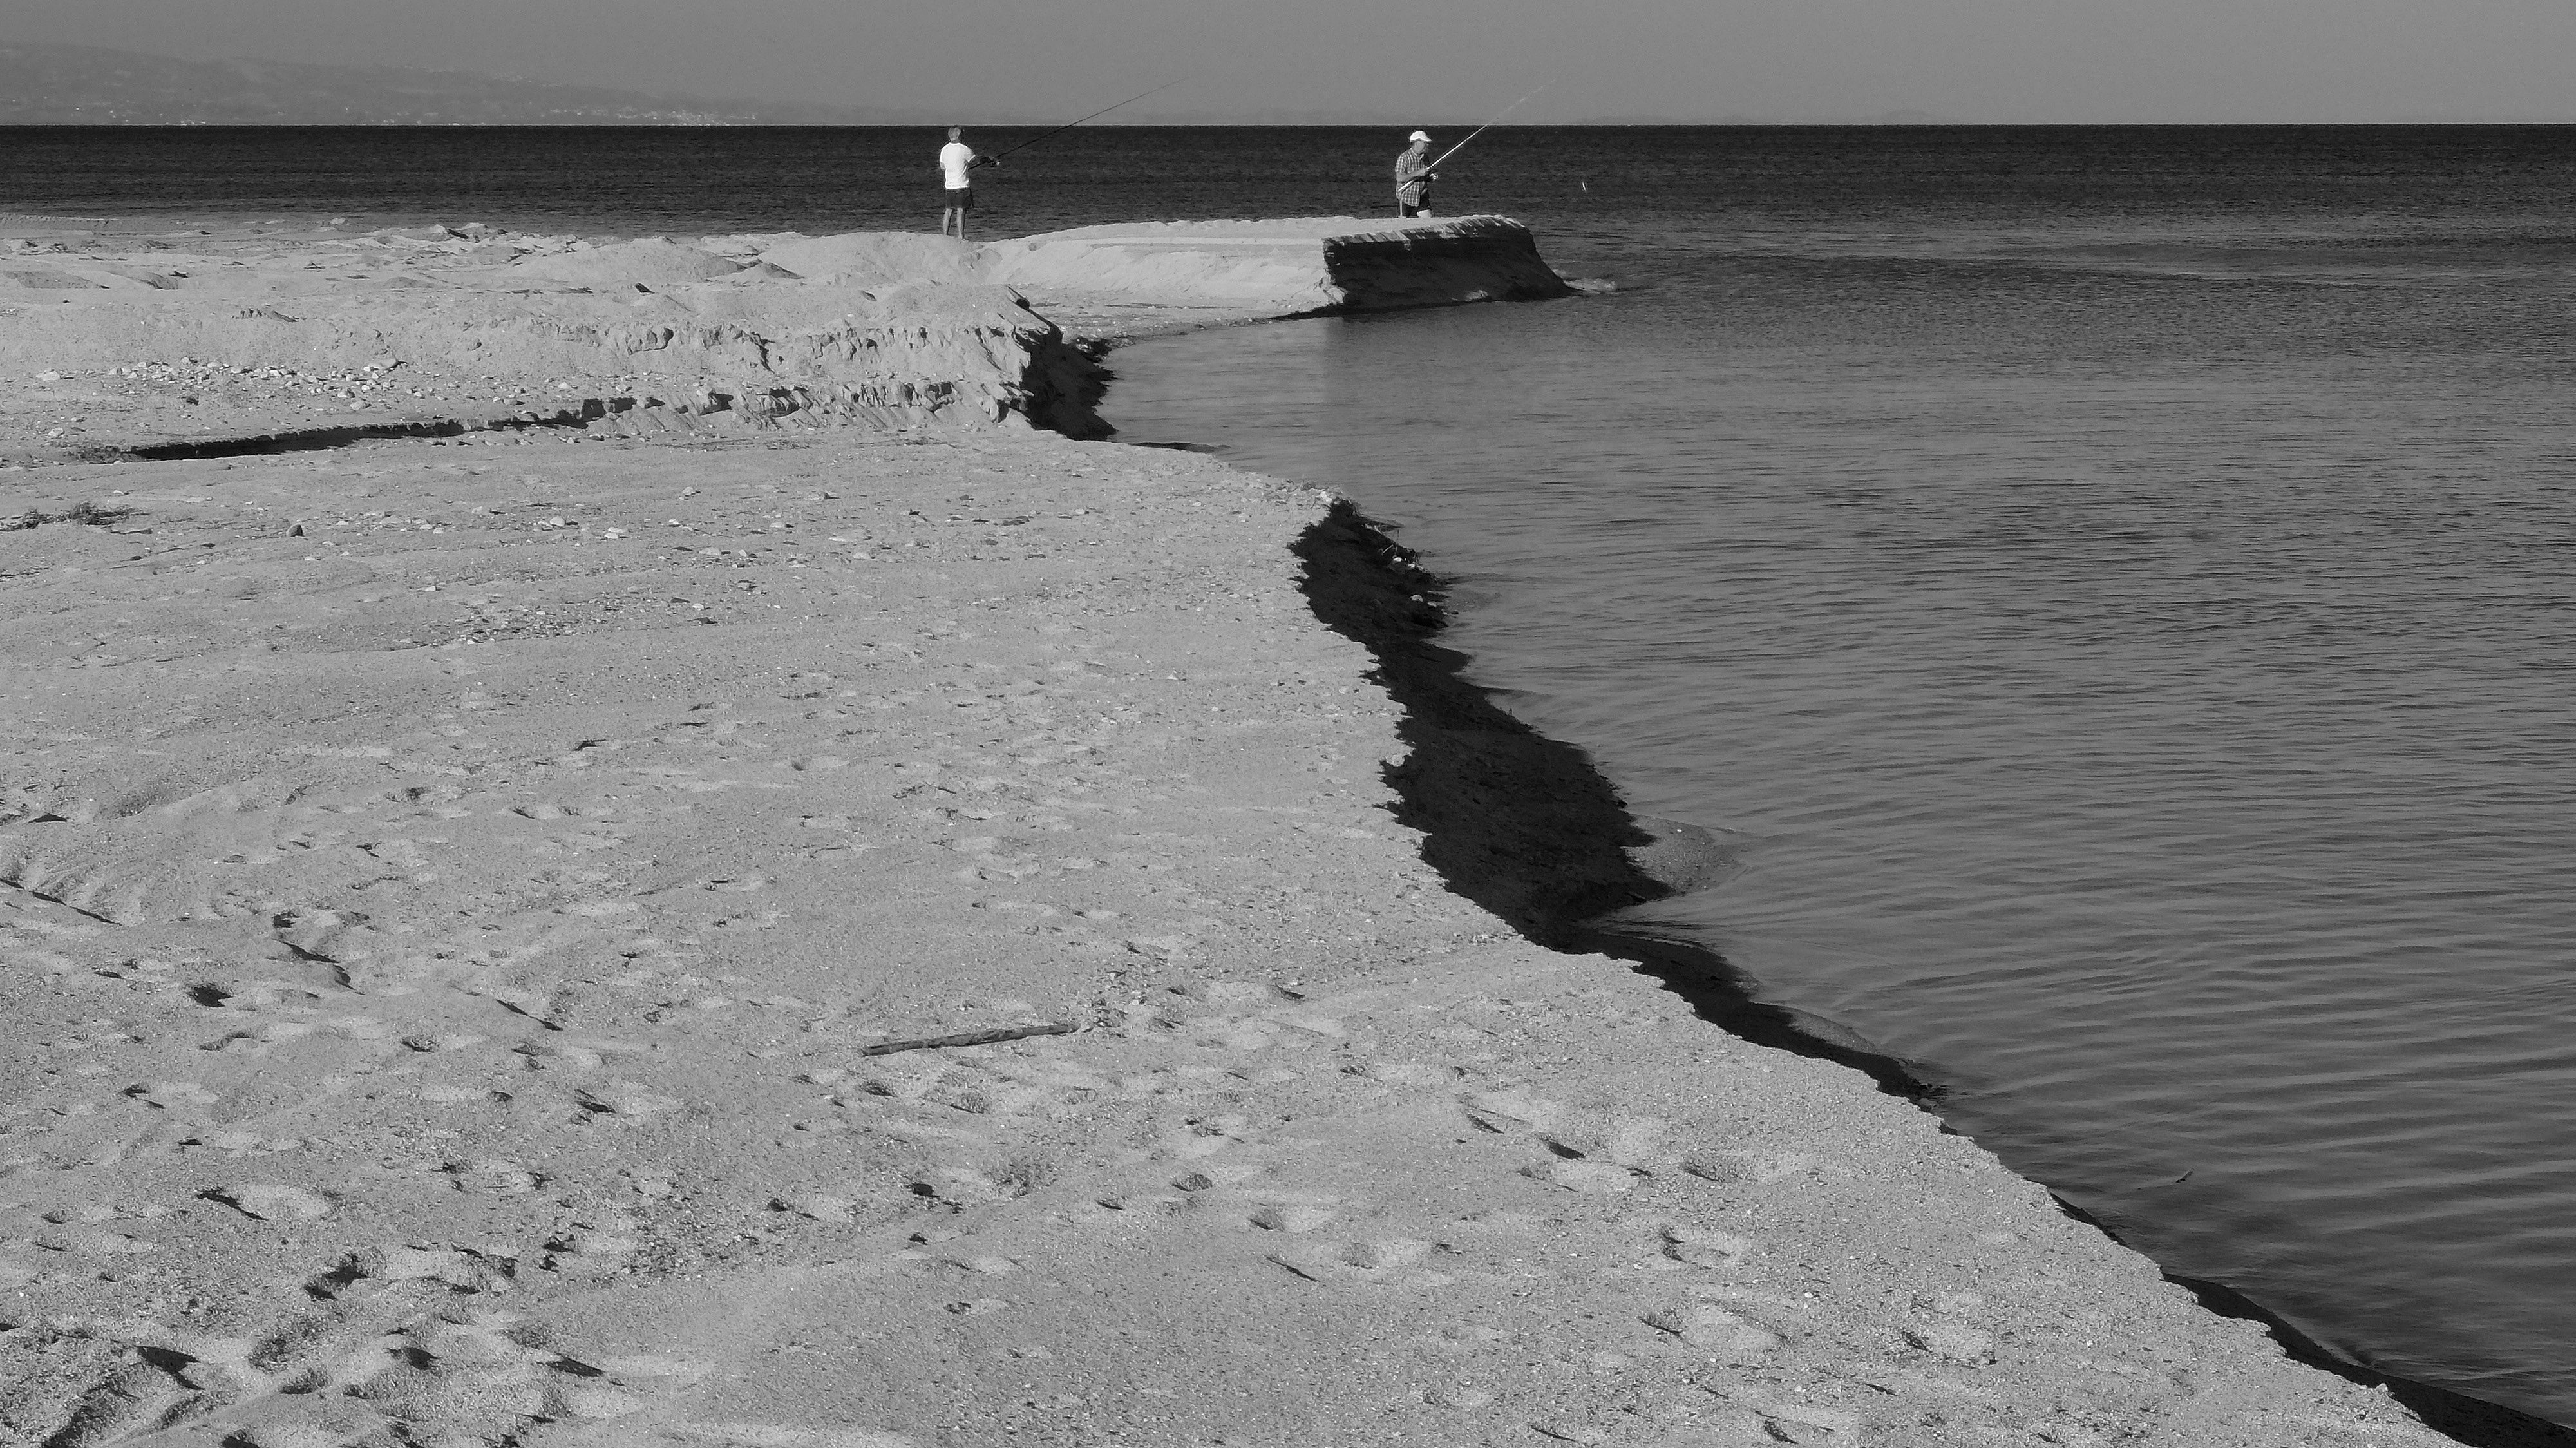
beach, sea, coast, water, sand, rock, ocean, horizon, black and white, white, shore, wave, feet, summer, ice, monochrome, calabria, fishermen, breakwater, monochrome photography, mudflat